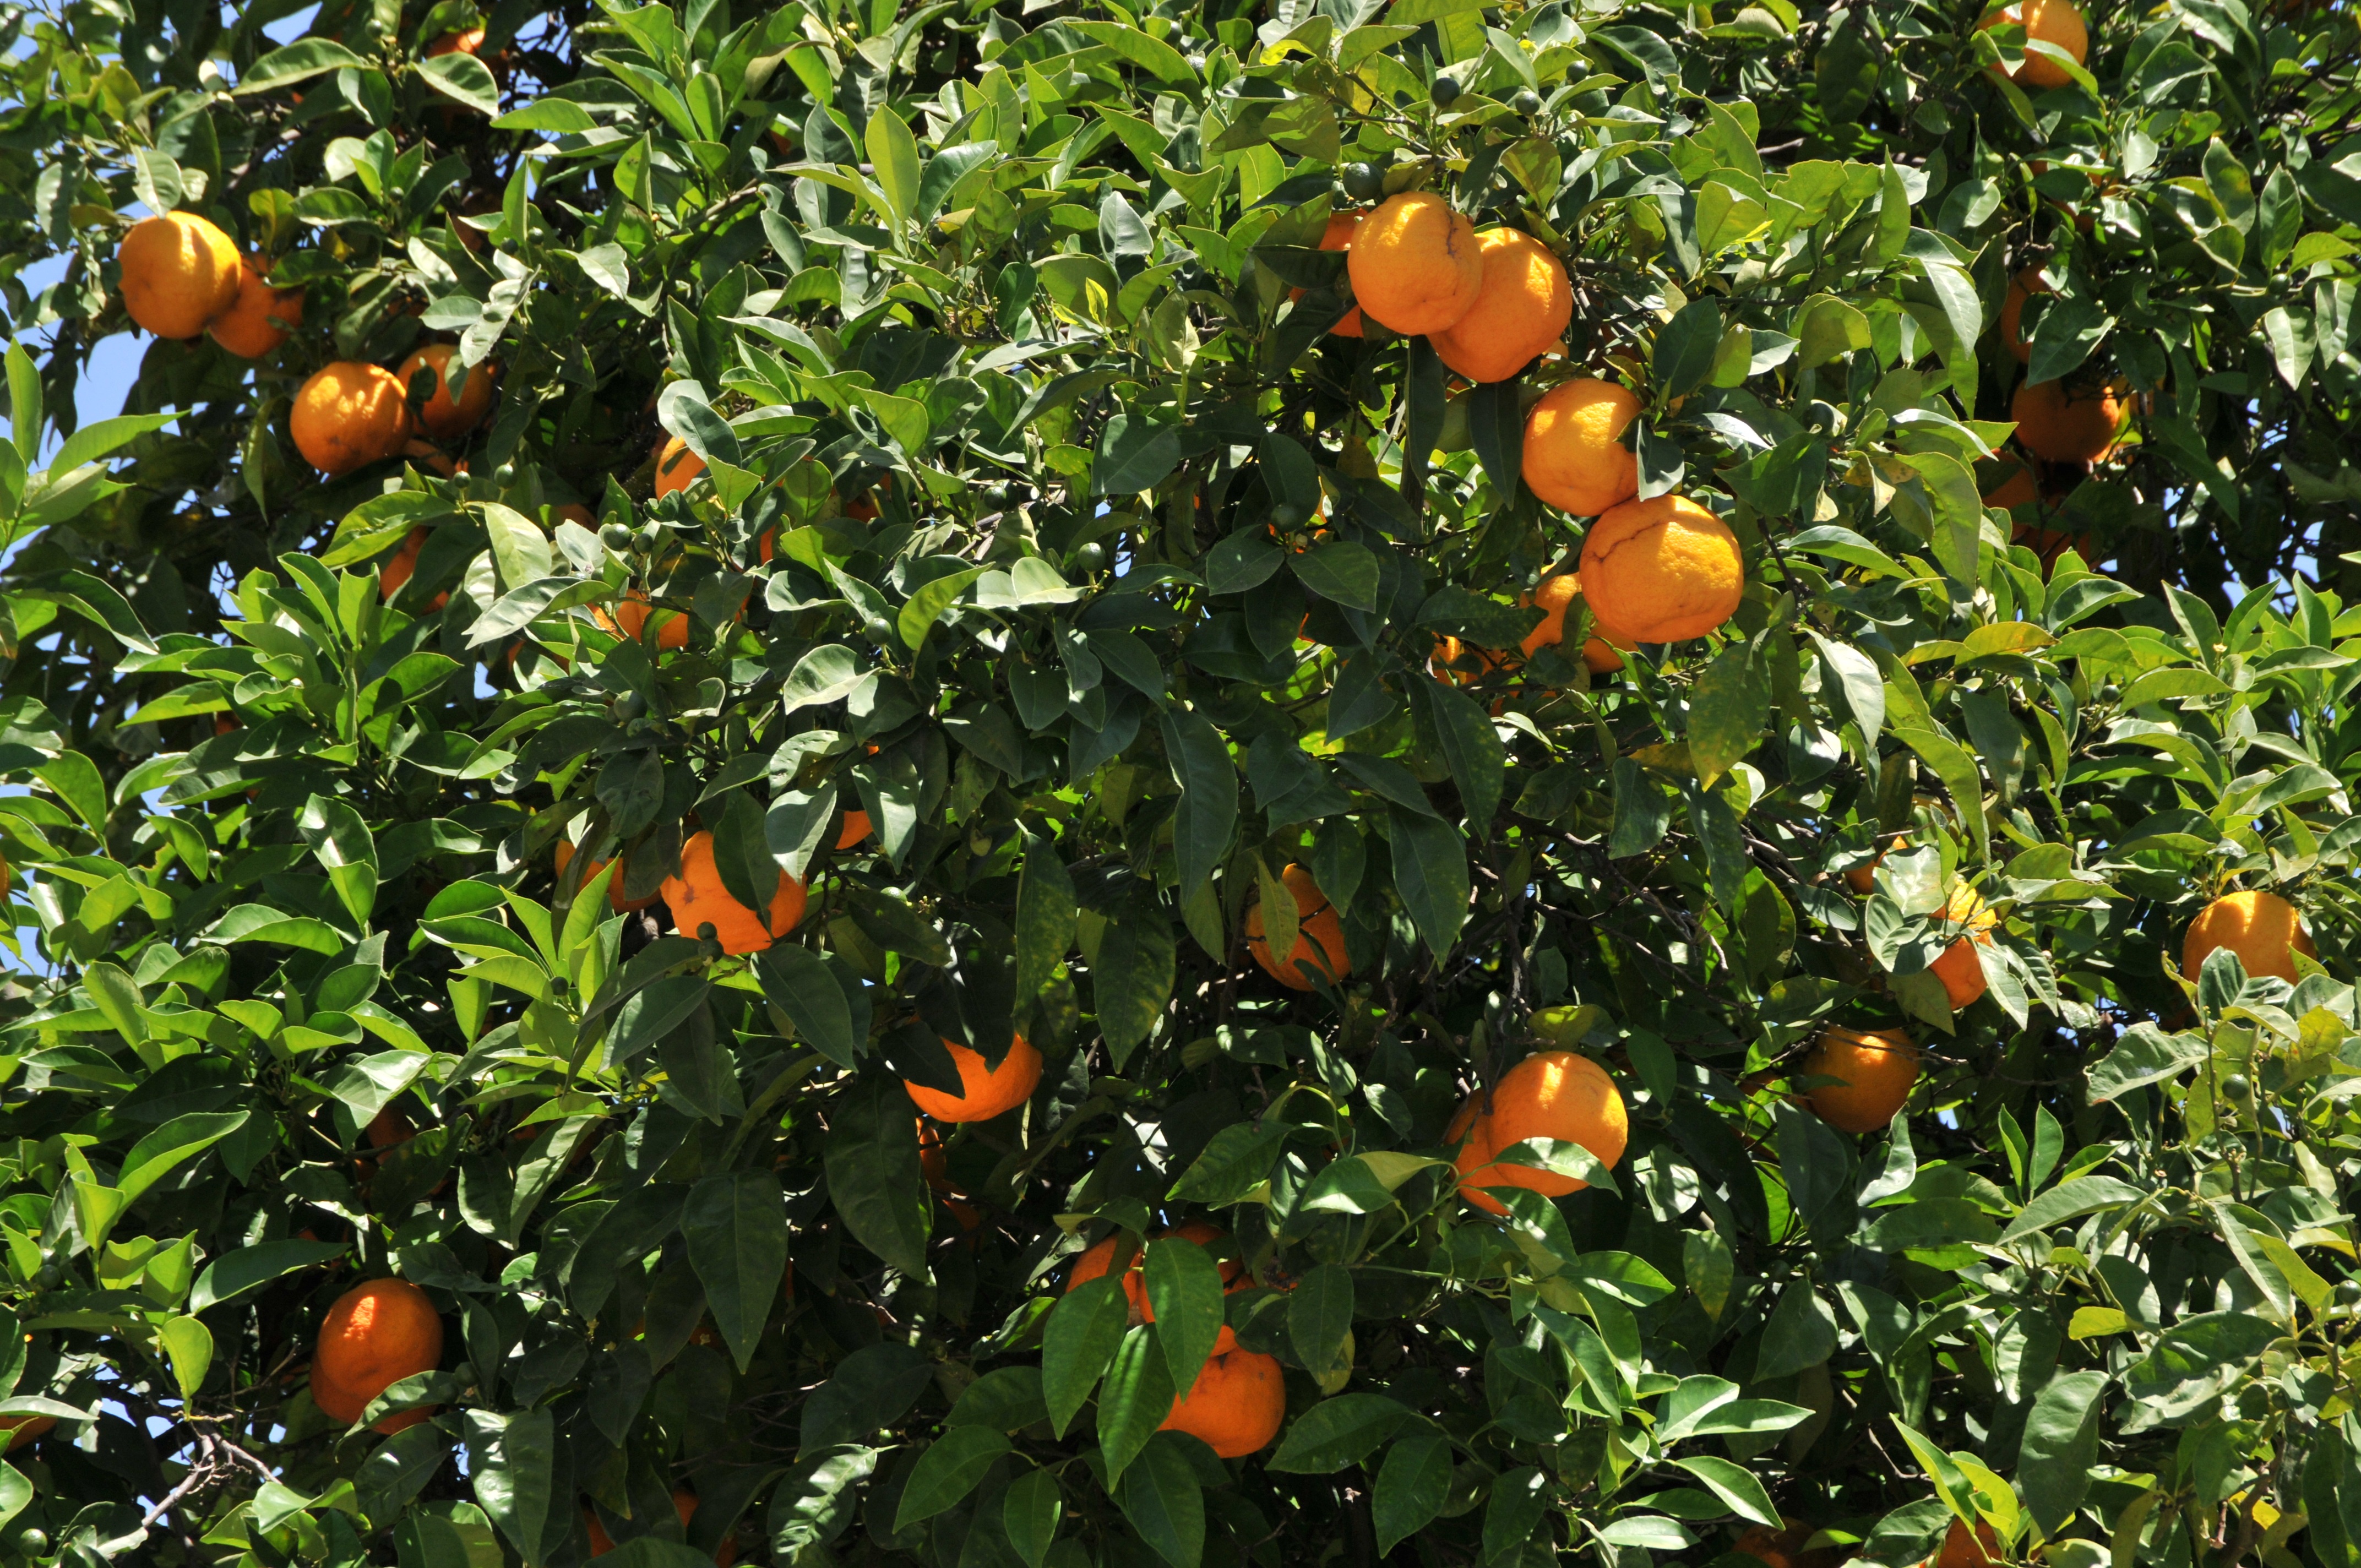
tree, plant, fruit, flower, foliage, food, produce, evergreen, shrub, peppers, kumquat, oranges, citrus, flowering plant, bitter orange, mandarin orange, land plant, bird's eye chili, calamondin